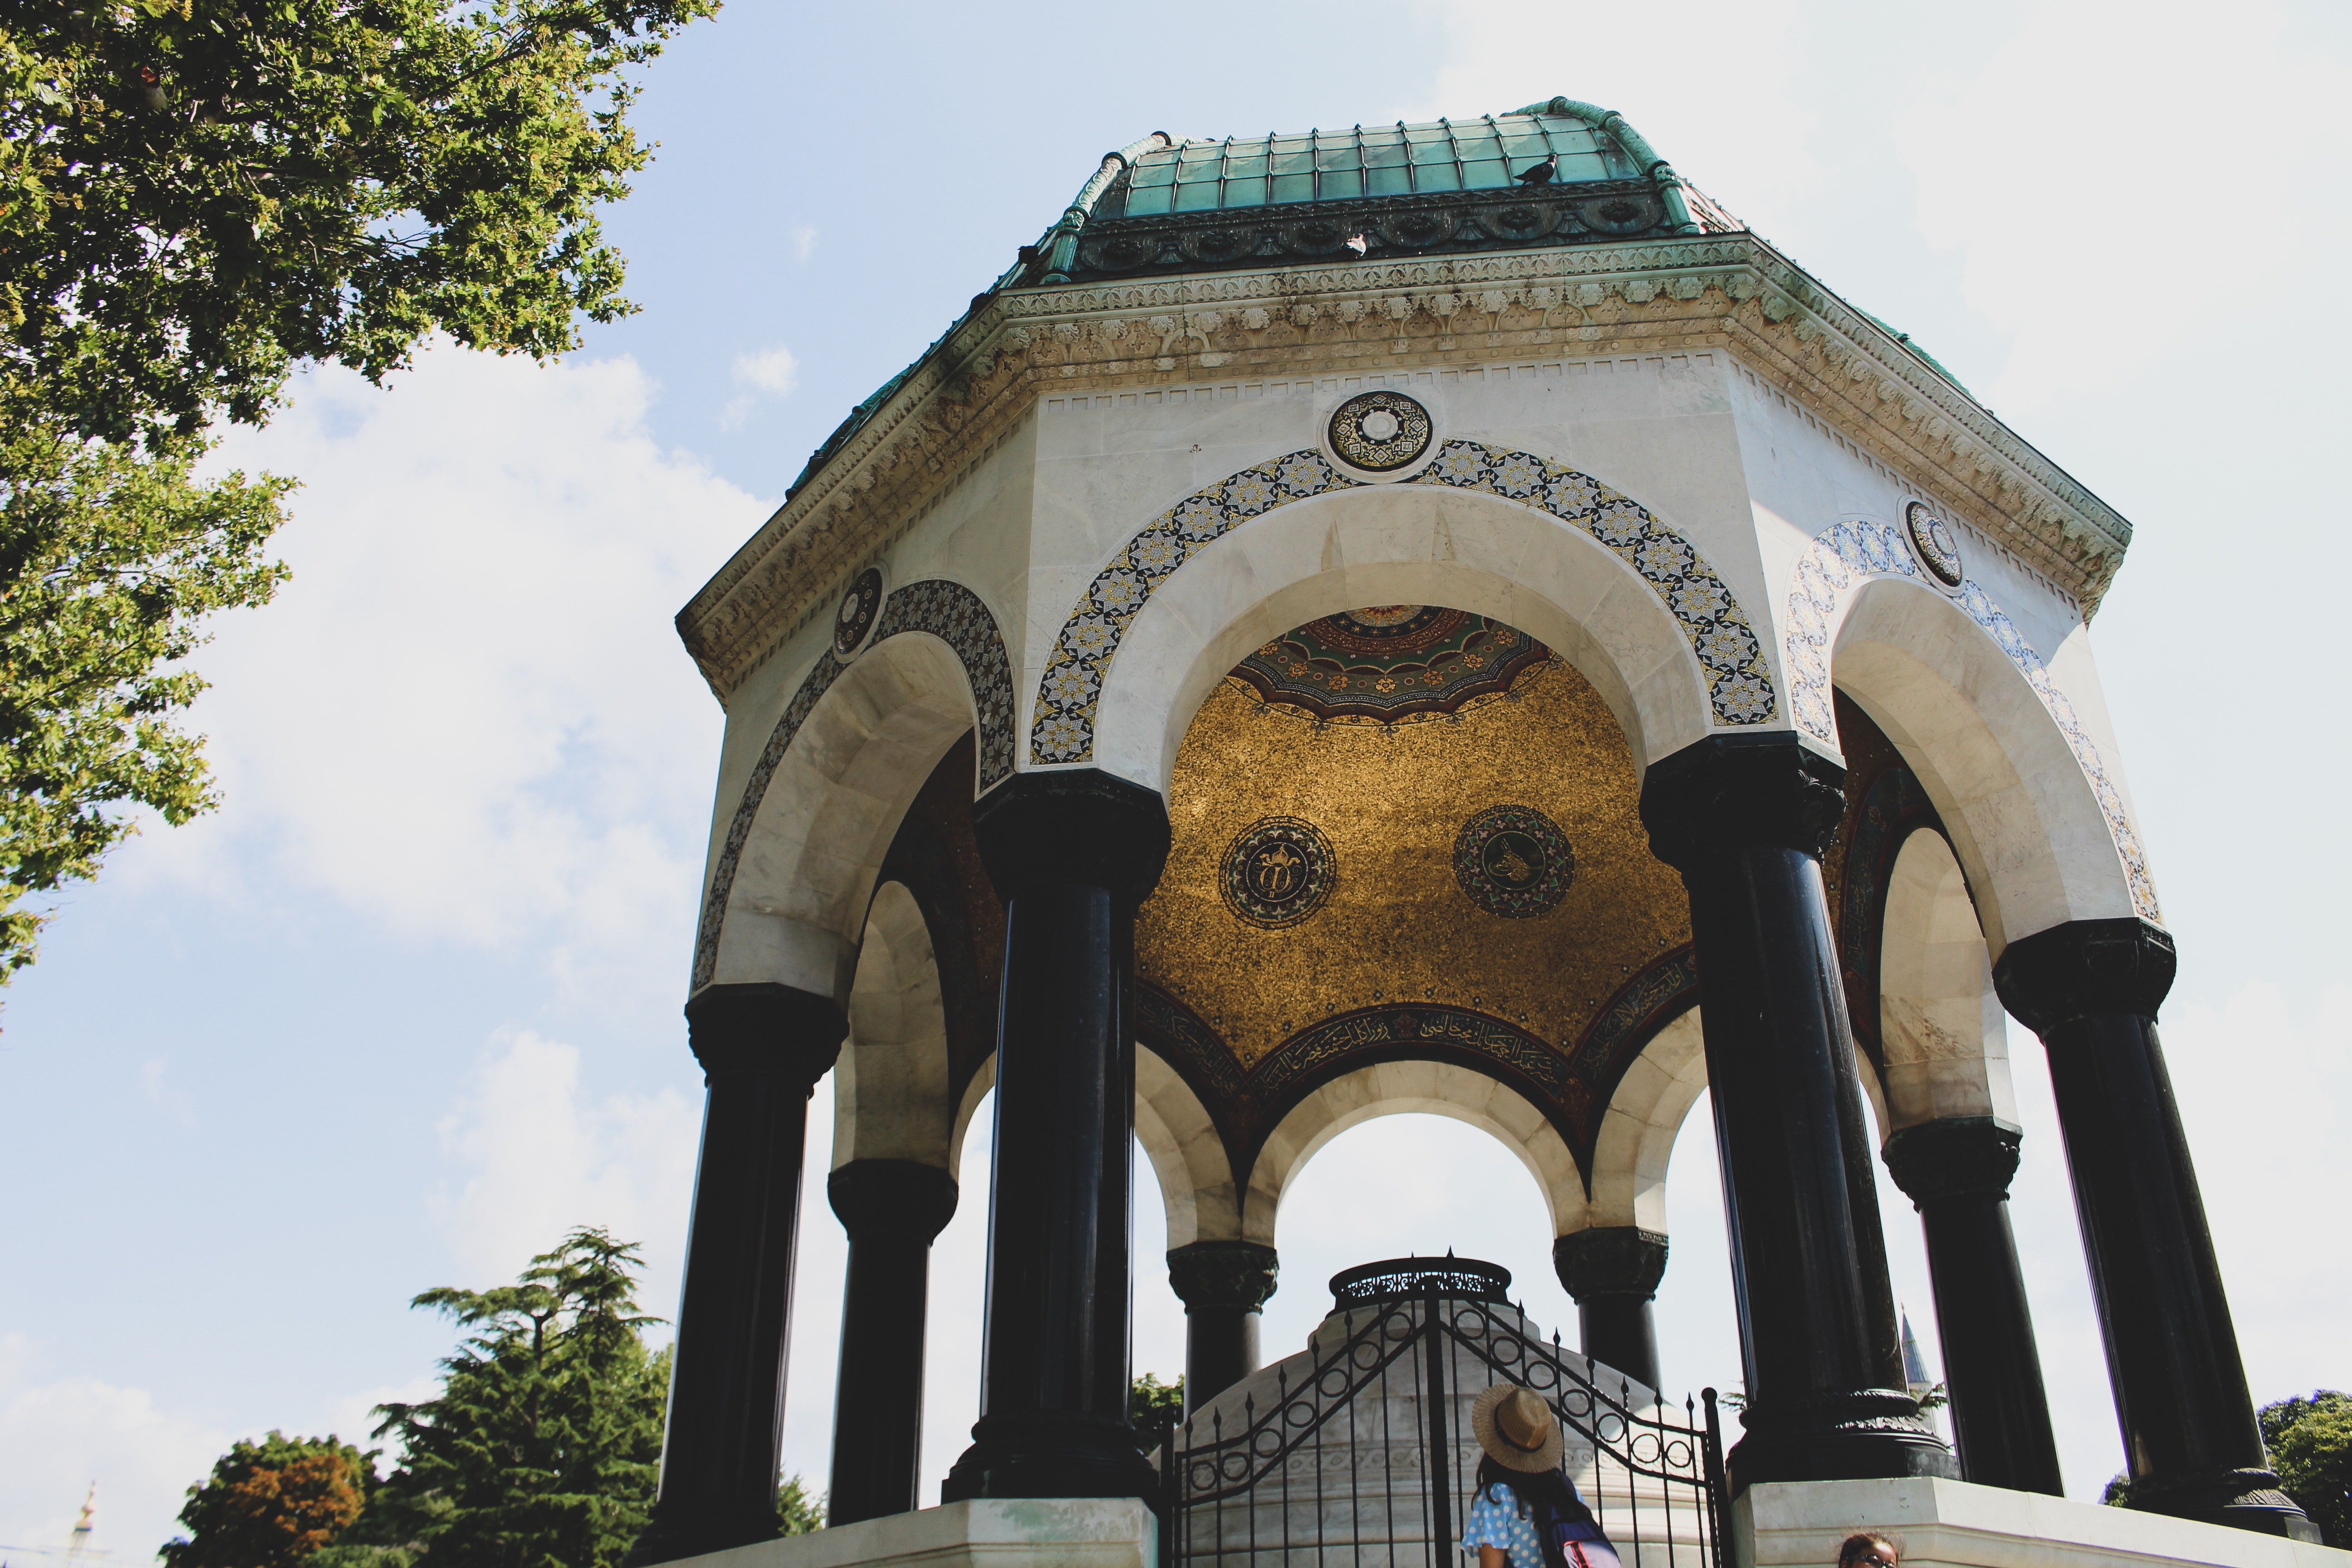
arch, architecture, landmark, building, tree, classical architecture, place of worship, monument, triumphal arch, historic site, mausoleum, facade, plant, tourism, house, tourist attraction, city